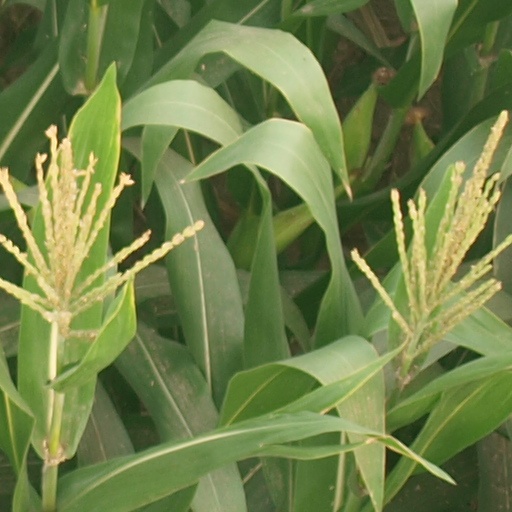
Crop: maize; corn